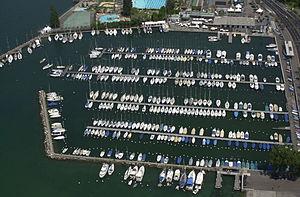
Vue aérienne de la Société Nautique de Genève
Cet article présente une liste des ports du Léman. Elle est établie à partir des informations fournies par la Société Internationale de Sauvetage du Léman.